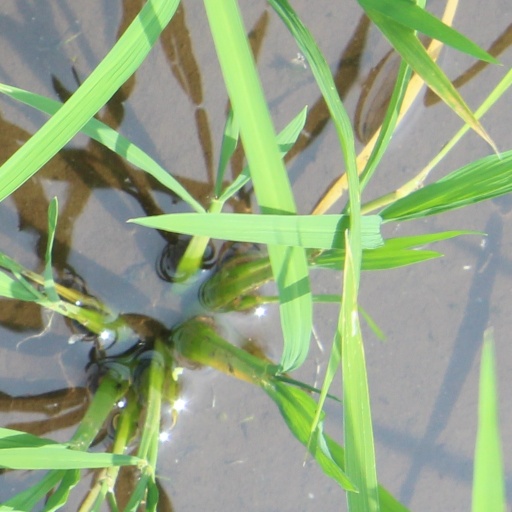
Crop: rice